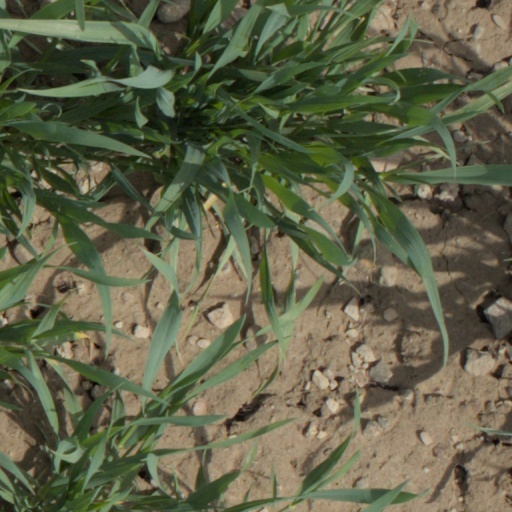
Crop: wheat